Shadow Complex

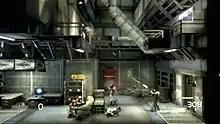
"Shadow Complex" uses a 2.5D design, with the player moving about levels like a side-scrolling video game but required to dispatch enemies in three dimensions.

"Shadow Complex" is presented in 2.5D format; the game world is three-dimensional, but the player can only move in two dimensions, simulating the environment of a side-scrolling video game. Enemies can, however, move in any direction, and auto-aim is utilized to allow the player to fire at nearby enemies or objects both inside and outside of the 2D plane. The player can use the right control stick to aim with a laser sight. Gameplay in "Shadow Complex" was inspired by "Super Metroid" and "". The gameplay takes many cues from "Metroid": the player can move freely throughout the expansive game world, defeating enemies with a variety of weapons, and as they overcome challenges, new abilities and weapons are gained which allow to reach new areas.